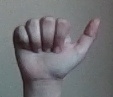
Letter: dhad